Taivoan people

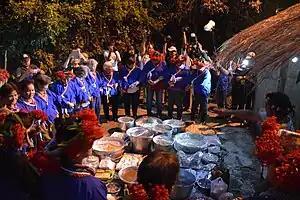
Taivoan Night Ceremony in Alikuan

Modern-day Taivoan people simultaneously practice traditional animism and Taoism influenced by Chinese immigrants, while only very few Taivoans practice Buddhism and Christianity. As a result, none of modern Taivoan communities, including Xiaolin, Alikuan, Pualiao, and Tuakhuhenn, has founded any church, compared to 83.94% of Taiwanese Highland indigenous people who have been converted into Christianity; only one of the 700-plus communities of the Taiwanese Highland indigenous people lacks a church.